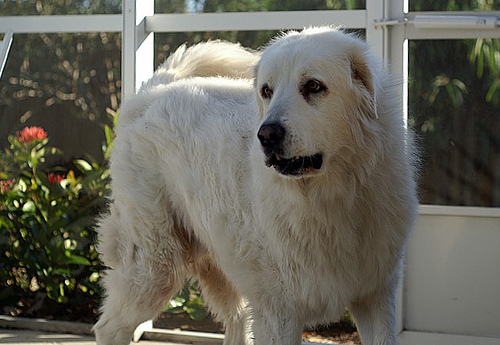
Animal: dog
Breed: great pyrenees